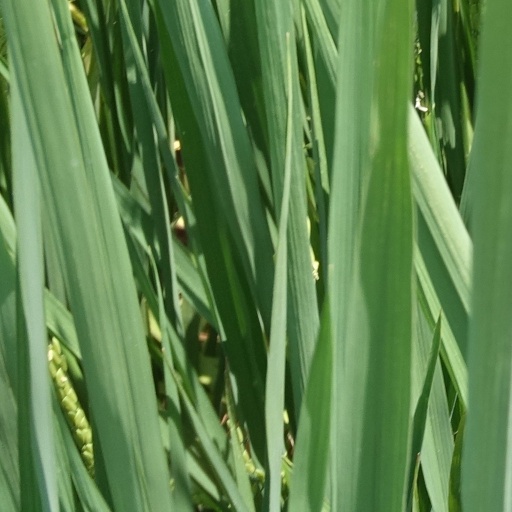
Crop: rice